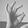
ASL letter: F